Canal Street (Manhattan)

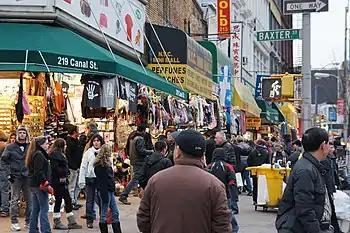
Stores and vendors dot Canal Street, hawking merchandise

Canal Street is a major east–west street in Lower Manhattan, New York City, United States, running over from East Broadway between Essex and Jefferson Streets in the east, to West Street between Watts and Spring Streets in the west. It runs through the neighborhood of Chinatown, and forms the southern boundaries of SoHo and Little Italy as well as the northern boundary of Tribeca. The street acts as a major connector between Jersey City, New Jersey, via the Holland Tunnel (I-78), and Brooklyn in New York City via the Manhattan Bridge. It is a two-way street for most of its length, with two unidirectional stretches between Forsyth Street and the Manhattan Bridge.